Heinkel He 112

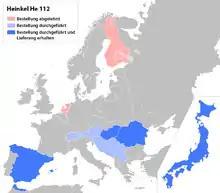

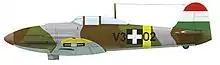
Heinkel He 112E (V3 + 02) of the Hungarian Royal Air Force (MKHL - Magyar Királyi Honvéd Légierö), 1942

Like the Germans, Hungary had stiff regulations imposed on its armed forces with the signing of the Treaty of Trianon. In August 1938, the armed forces were re-formed, and with Austria (historically her partner for centuries) being incorporated into Germany, Hungary found herself in the German sphere.